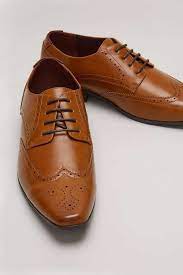
Label: Brogue